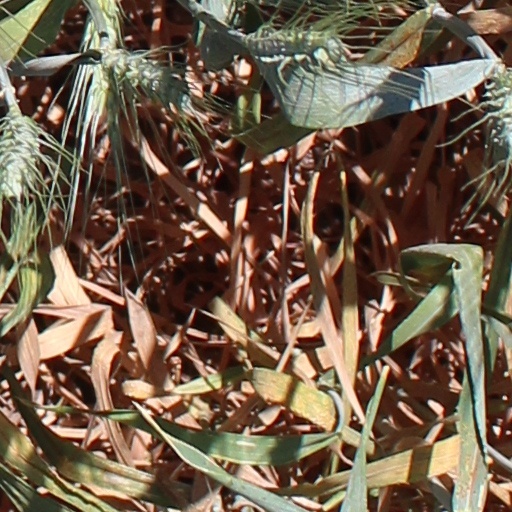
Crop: wheat